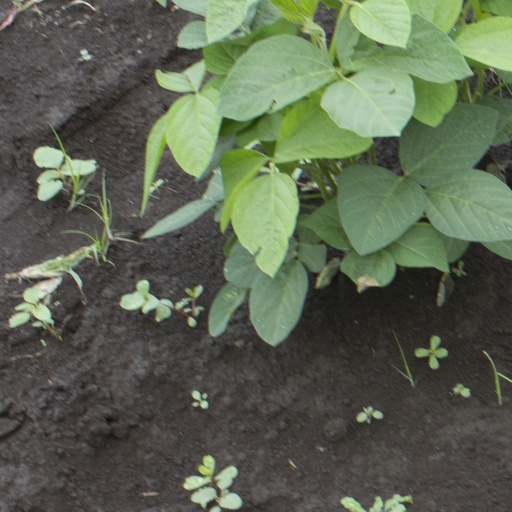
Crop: soybean